Luigi Poletti (architect)

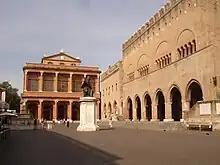
Poletti's name is inscribed in bronze lettering on the façade of the Amintore Galli Theatre he designed: (With the money of citizens, by the genius of Luigi Poletti, in the year 1857).

In 1823, the ancient Basilica of San Paolo fuori le Mura, one of the seven pilgrimage churches of Rome, was destroyed by fire. When plans for a new church were announced, a great hue arose from the neoclassic adherents of the past, such as Carlo Fea, who advocated for the church to be rebuilt as an exact replica of the past. Initially Pasquale Belli was hired, but soon after was replaced by Poletti who promised a closer replica. But he proposed to build a church as if the original builders "had returned and, in their spirit, availed themselves of all the erudition compiled in the interim, revisiting the design and correcting its errors."